Chemin de fer de la Baie de Somme

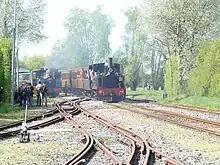
Approaching Noyelles sur Mer. Note the metre gauge track laid within the standard gauge track.

The CFBS operates its network with meter-gauge track, but dual-gauge track remains between the station Noyelles and Saint-Valery Port. Transhipment facilities for cargo still exist in Noyelles that are used in every Steam Festival.